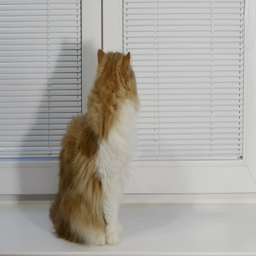
the magnificent red fluffy cat sits on a window sill at a window with a frame from white plastic and horizontal blinds